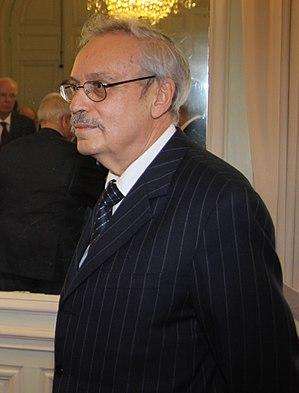
Deuxième photo de Jean Murat
Jean Eugène Murat est un professeur de médecine, général de l'armée française et Grand-croix de la Légion d'honneur. Il est l'auteur ou le coauteur de nombreux ouvrages